Algonquin people

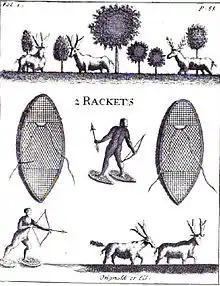
Rackets (snowshoes) used by Algonquin tribes for elk hunting

Historical Algonquin society was largely hunting and fishing-based. Being primarily a hunting nation, the people emphasized mobility. They used materials that were light and easy to transport. Canoes were made of birch bark, sewed with spruce roots and rendered waterproof by the application of heated spruce resin and bear grease. During winter, toboggans were used to transport material, and people used snowshoes to get around. The women used (cradleboards) to carry their babies. It was built with wood and covered with an envelope made of leather or material. The baby was standing up with his feet resting on a small board. The mother would then put the "tikinàgan" on her back. This allowed the infant to look around and observe his surroundings. The child was kept close to the mother but also had much stimulation.